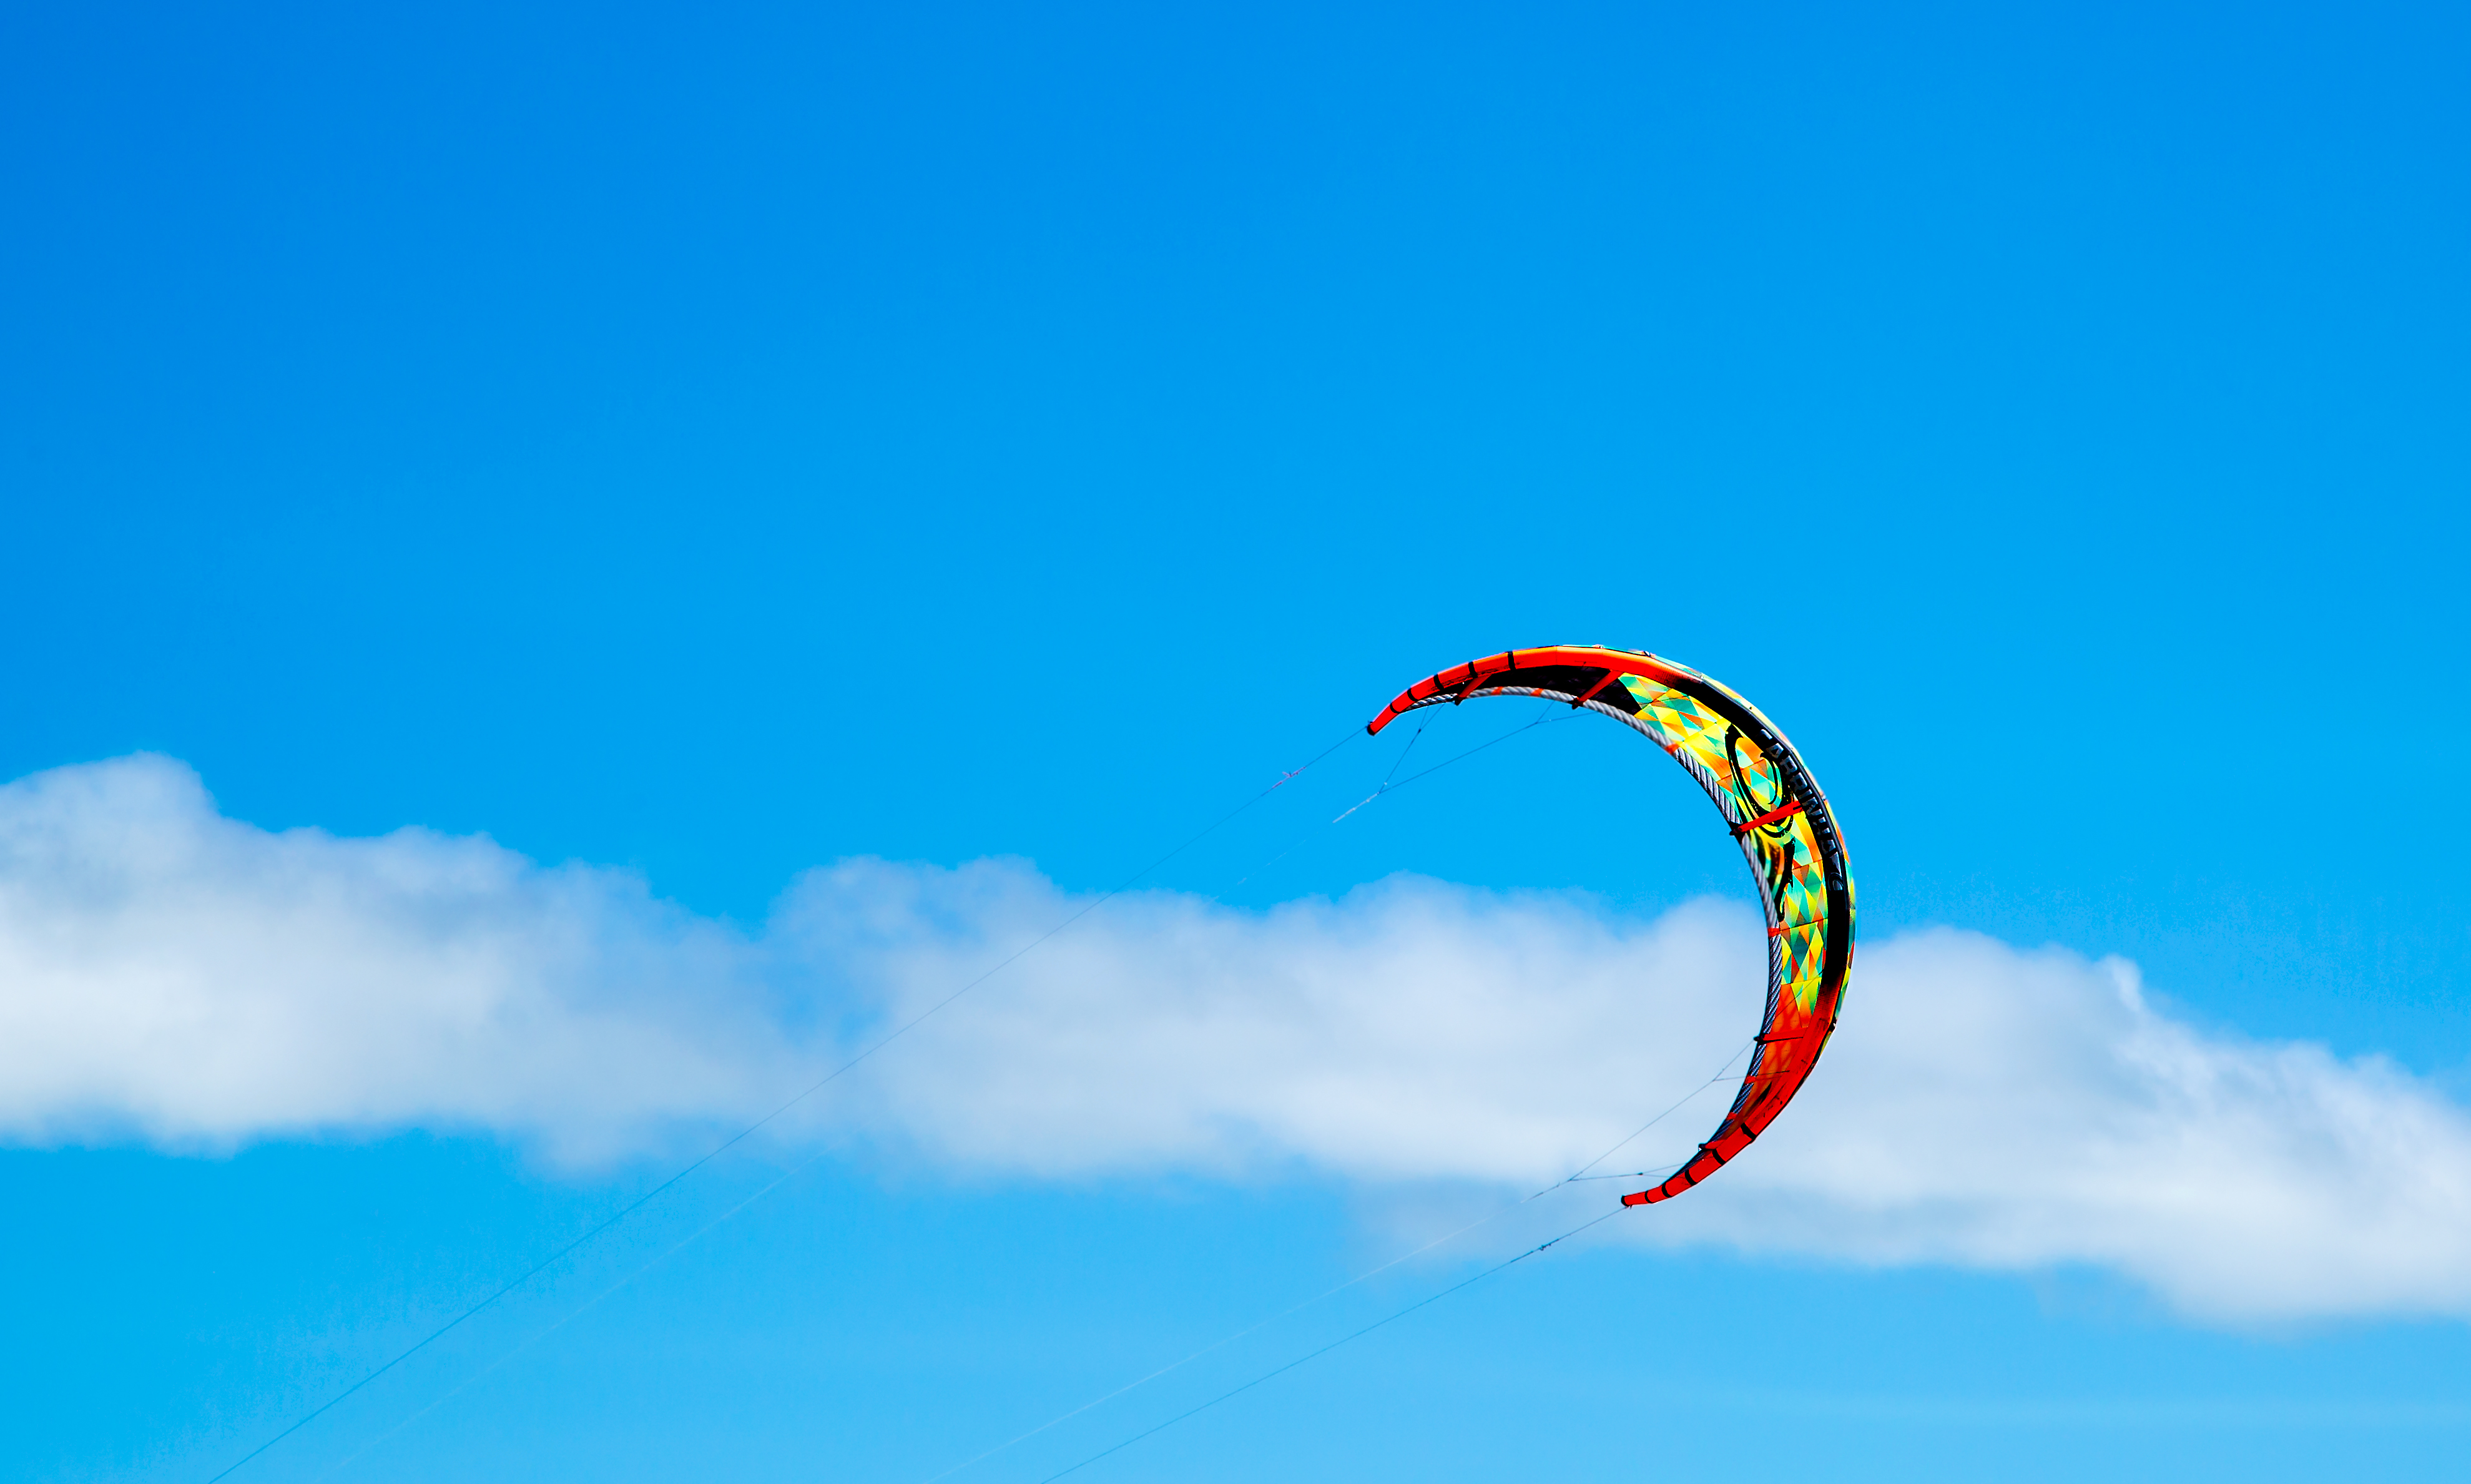
beach, coast, cloud, sky, wind, surf, kite, extreme sport, toy, bluesky, sports, manzanita, oregon, msh0914, kitesurf, msh091415, windsports, kite sports, sport kite